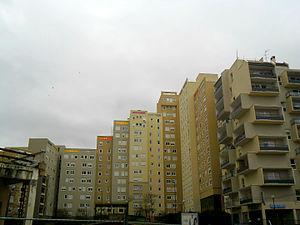
Montreuil 93